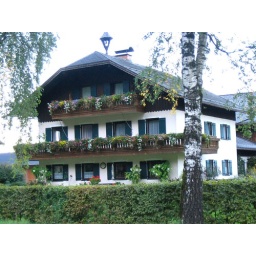
A farm house in Saint Leonhard - almost every house had flowers on their balconies